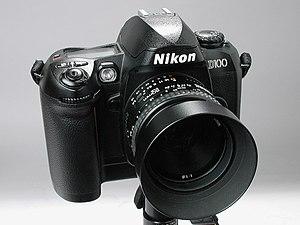
Nikon D100 avec Nikon 1,8/50
Le Nikon D100 est un appareil photographique reflex numérique semi-professionnel fabriqué par Nikon. C'est le premier reflex numérique de la marque à bénéficier d'une diffusion relativement étendue grâce à un prix plus abordable que les modèles strictement professionnels comme le D1. Il sera remplacé par le D200, qui sera lui-même remplacé par le D300.